Viking (2022 film)

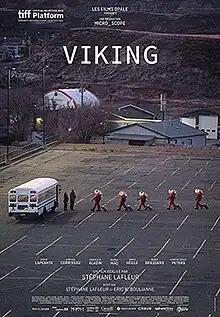
Film poster

Viking is a 2022 Canadian comedy film, directed by Stéphane Lafleur. The film centres on a group of people who are working as a "B team" to reenact the events of the first crewed mission to Mars, in the hopes of trying to solve the interpersonal problems among the astronauts that have impacted the real mission.